Kristen Nygaard (footballer)

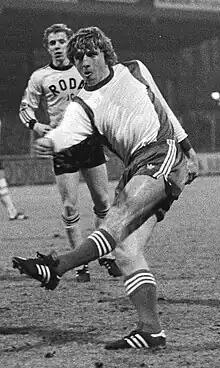
Nygaard in 1979

Kristen Nygaard Kristensen (born 9 September 1949) is a Danish former professional footballer who played for Dutch team AZ Alkmaar and several French clubs. He scored 11 goals in 36 games for the Denmark national team, and represented Denmark at the 1972 Summer Olympics.